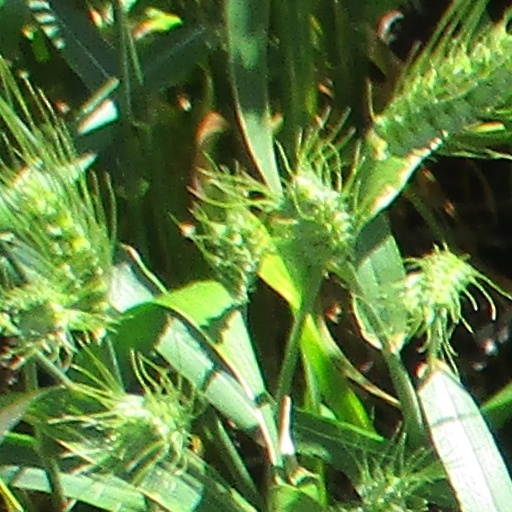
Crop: wheat